Changi Air Base

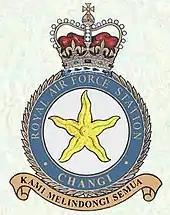
RAF Changi badge

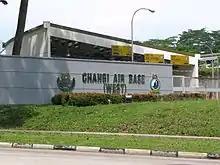
Entrance of Changi Air Base (West)/HQ Changi Air Base.

The area where Changi Air Base now sits was once a large encampment of British Army artillery and combat engineer units based in Singapore between the mid-1930s up until mid-February 1942, when the island fell under Japanese occupation after the British surrender that year. This large encampment, comprising several barracks and military administrative buildings such as Roberts Barrack and Selarang Camp, were used together with the nearby Changi Prison (previously a maximum-security incarceration complex for civilians) for housing many of the Allied prisoners-of-war (POWs) after Japan took over control of Singapore. The construction of the current airfield in Changi Air Base was initiated by the occupying Imperial Japanese Armed Forces using those same Allied POWs imprisoned in the Changi area as forced labourers, building two roughly-paved landing strips between 1943 and 1944, intersecting in a cross-shaped layout and in approximately north–south and east–west directions (similar to what was done at Kallang Airport by Japanese occupation forces) to allow planes to land and takeoff in any possible direction all around. This Japanese-built airfield facility became a Royal Air Force station after the Japanese occupation in Singapore abruptly ended following the Japanese surrender in 1945 and was then renamed as RAF Changi in 1946 by the returning British military authorities. Now, it was the newly imprisoned Japanese troops under British captivity which were then made to improve both runways, reinforcing the north–south runway for military aircraft and adding perforated steel plates on the east–west runway.